The Life of Riley

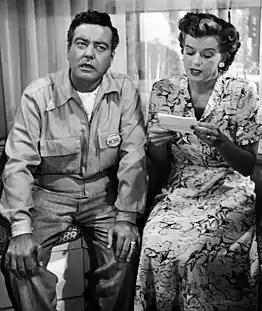
Jackie Gleason and Rosemary DeCamp in the original 1949 television series

The radio program initially aired on the Blue Network (later known as ABC) from January 16, 1944, to July 8, 1945, it then moved to NBC, where it was broadcast from September 8, 1945, to June 29, 1951.